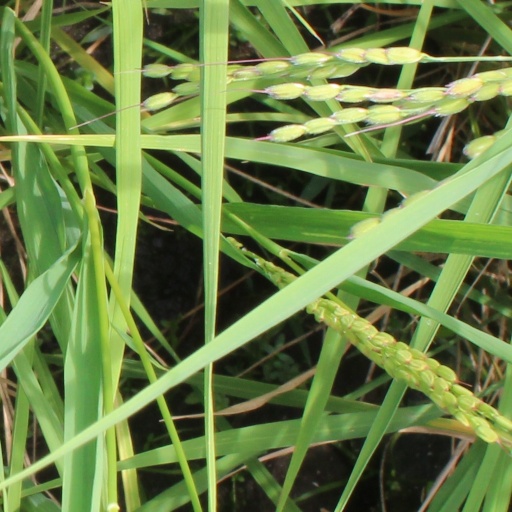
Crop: rice